Standing frame

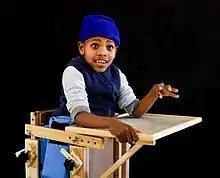
Boy with cerebral palsy using a wooden standing frame in South Africa

Standers are used by people with mild to severe disabilities such as spinal cord injury, traumatic brain injury, cerebral palsy, spina bifida, muscular dystrophy, multiple sclerosis, stroke, Rett syndrome, and post-polio syndrome.